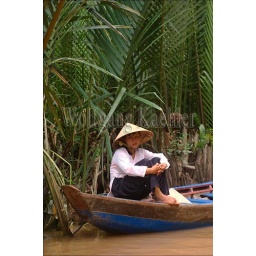
Vietnam, near saigon (Ho chi minh city), mekong river delta, woman with cone hats (Non la) In boat